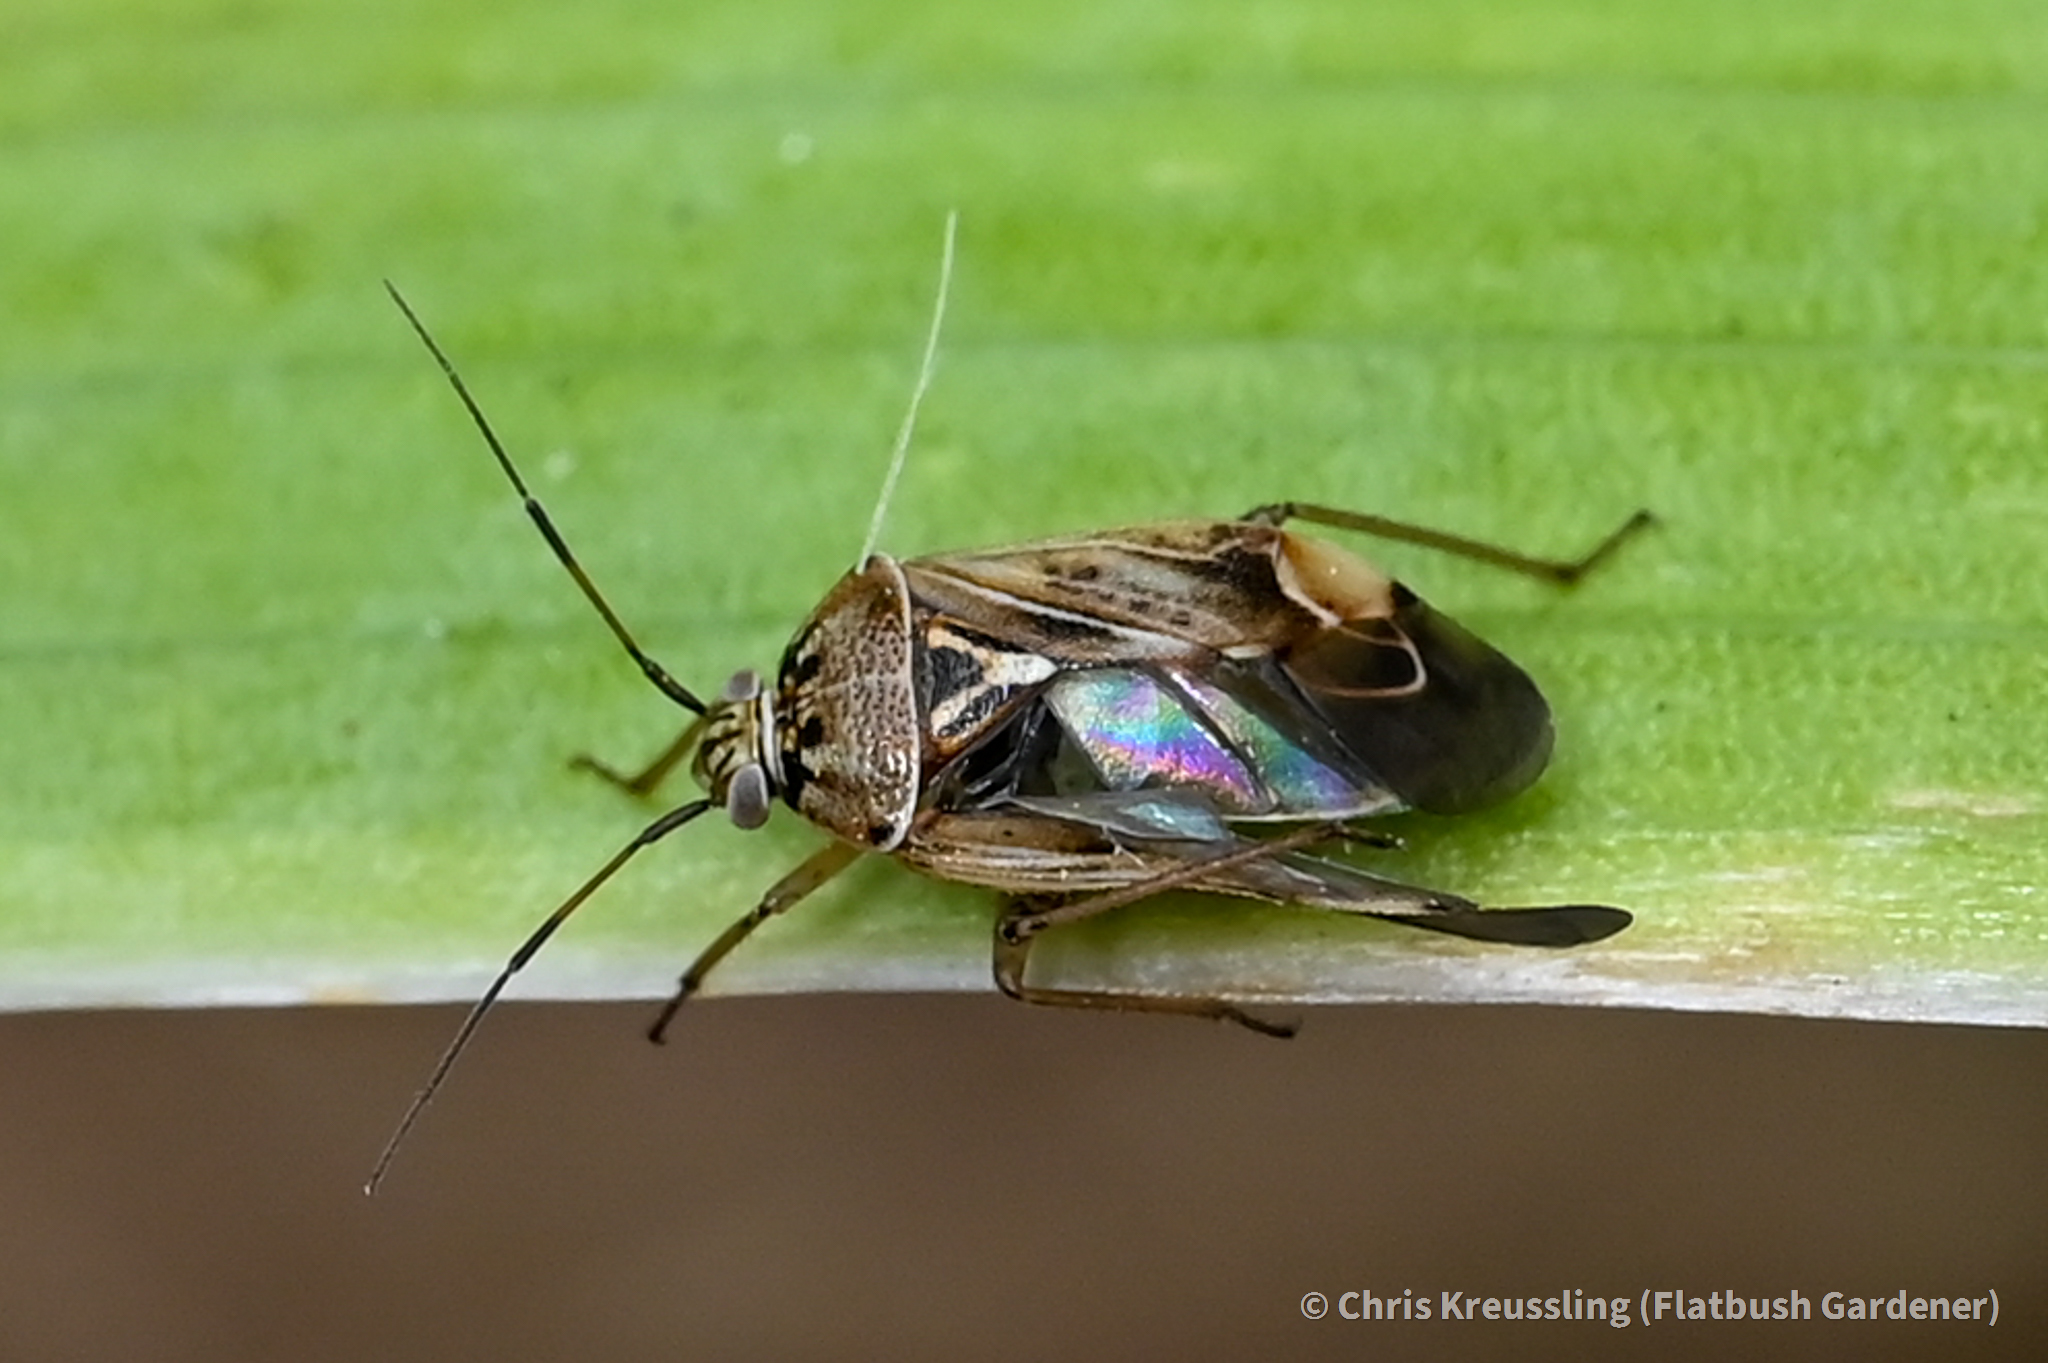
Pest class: lygus_bug